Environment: real
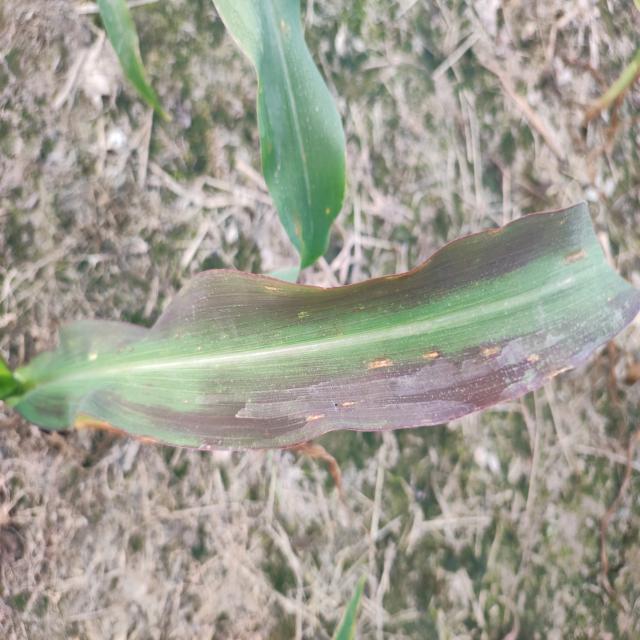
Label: phosphorus_deficiency